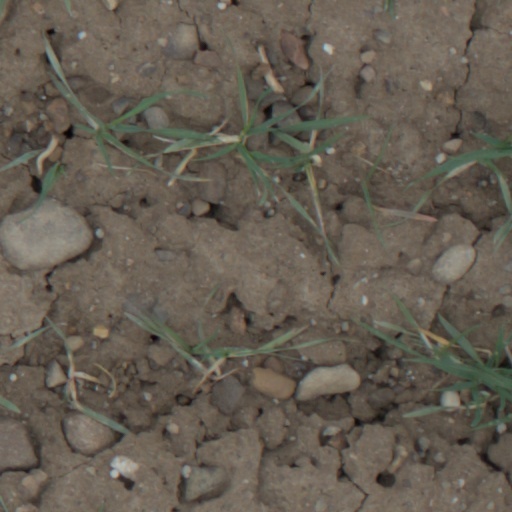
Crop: wheat